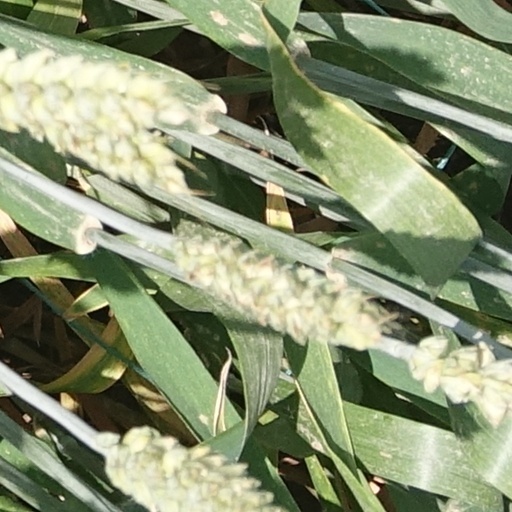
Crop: wheat